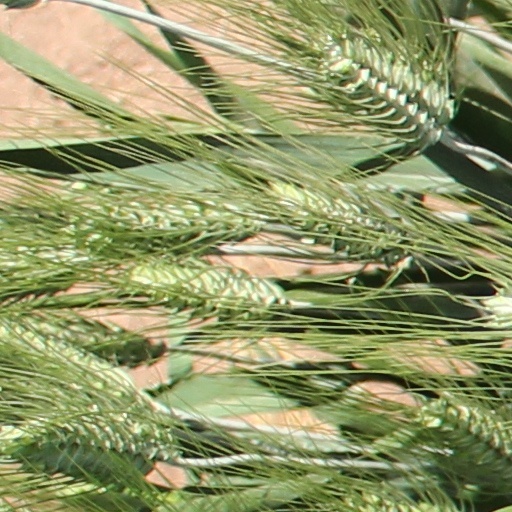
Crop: wheat